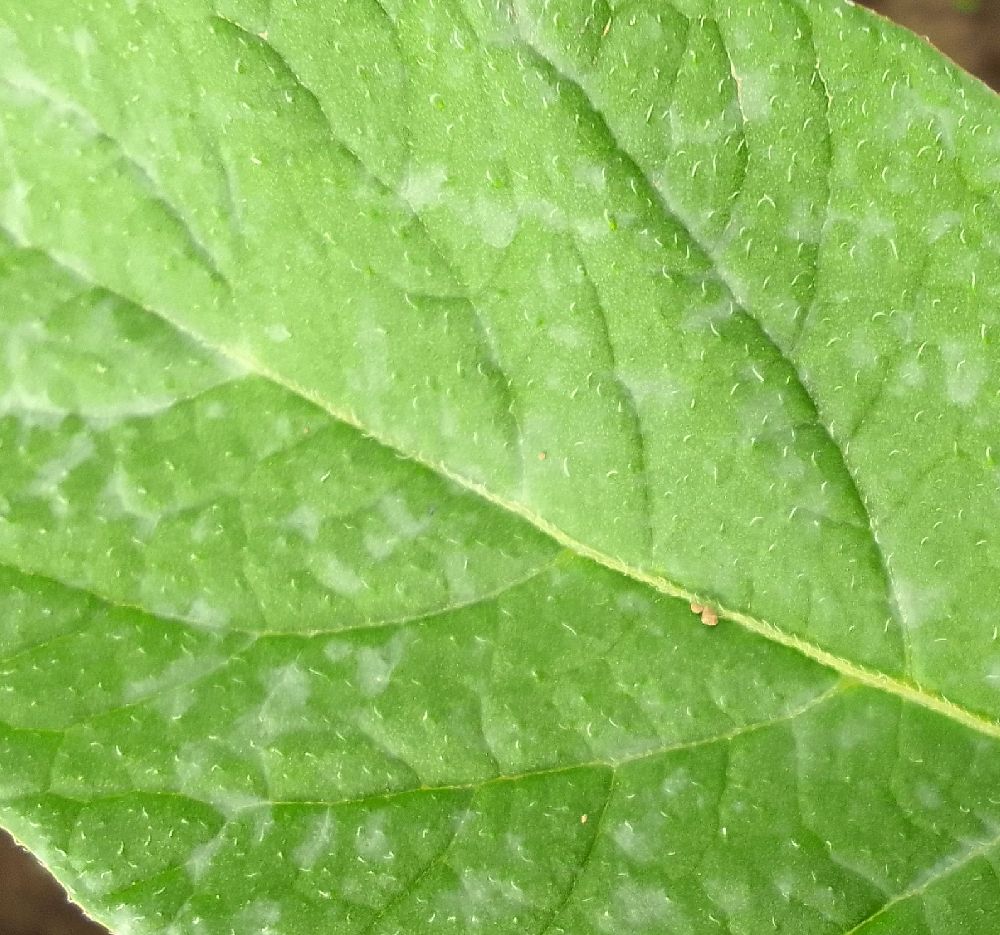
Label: Healthy